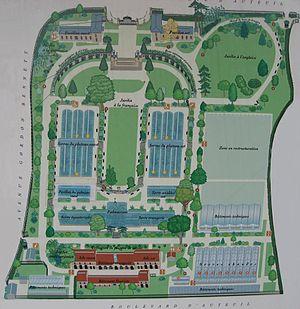
Le jardin des serres d'Auteuil est un jardin botanique ouvert au public, situé dans le bois de Boulogne à Paris. C'est un des quatre pôles du Jardin botanique de la Ville de Paris. Réaménagé à la fin du XIXᵉ siècle sous la conduite de Jean Camille Formigé, il est agrémenté de grandes serres en fonte peintes en bleu turquoise, édifiées par l'architecte français en 1898, d'une fontaine de Jules Dalou et de mascarons d'Auguste Rodin.